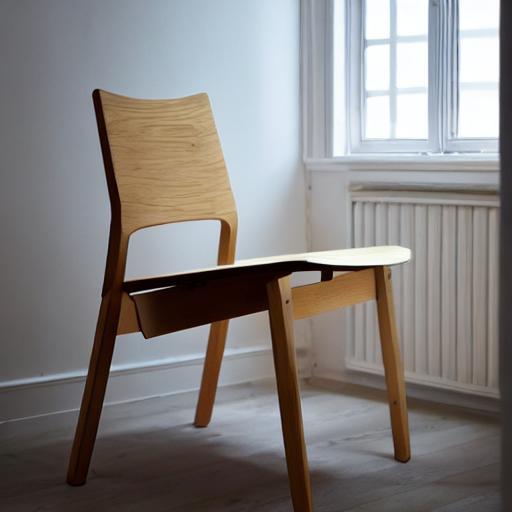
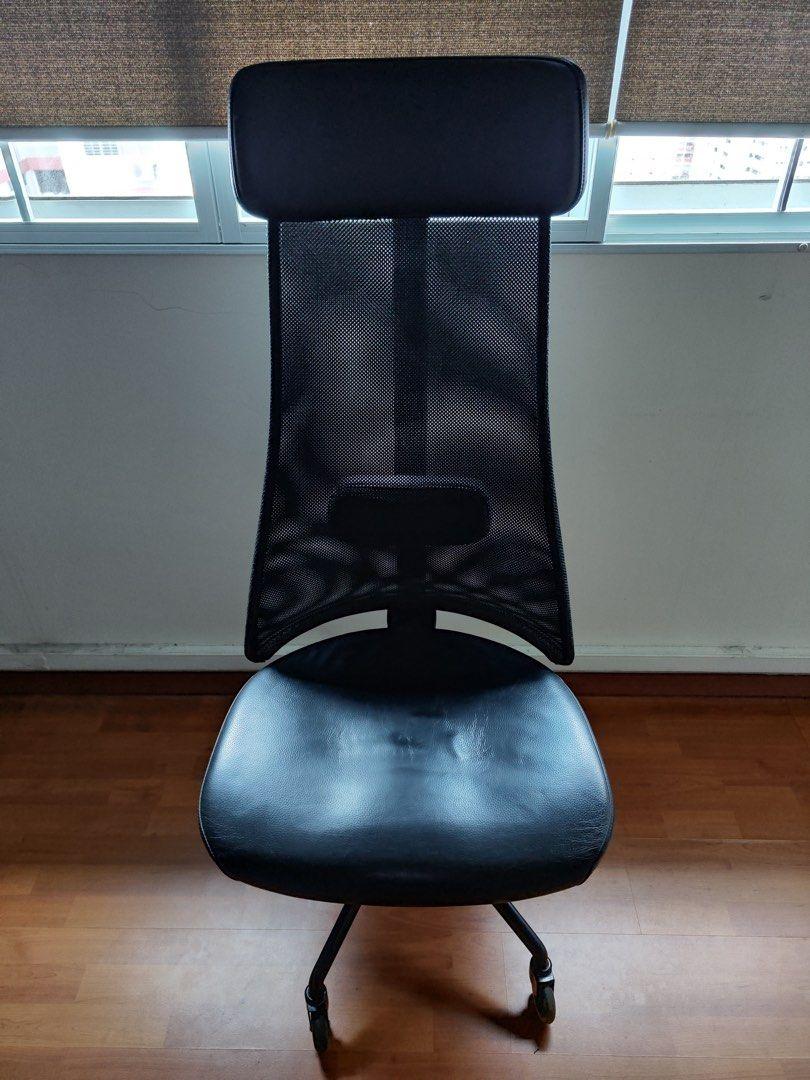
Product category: items_chair
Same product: no